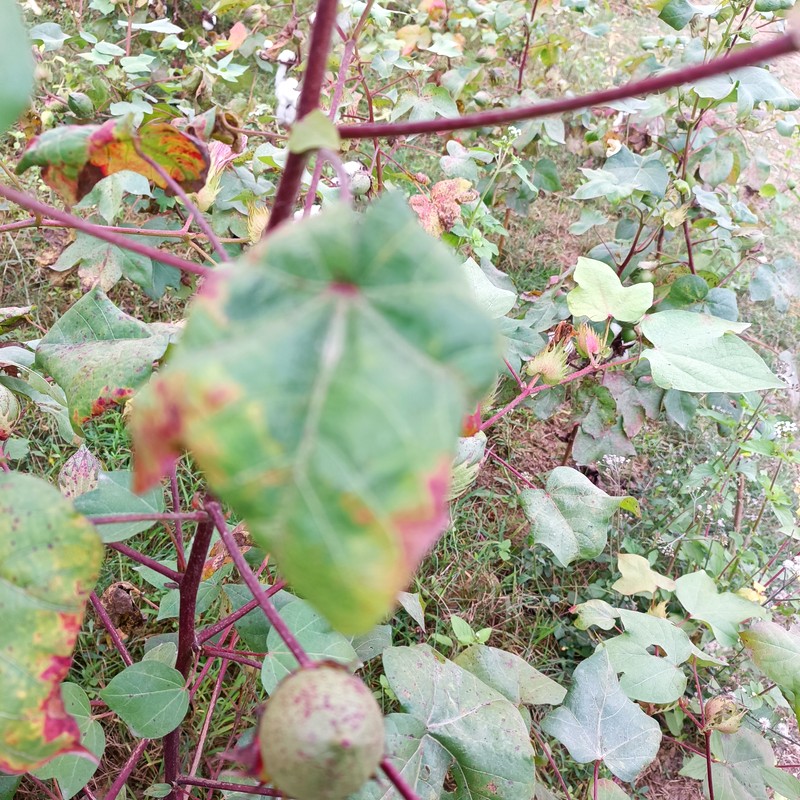
Label: Leaf Redding